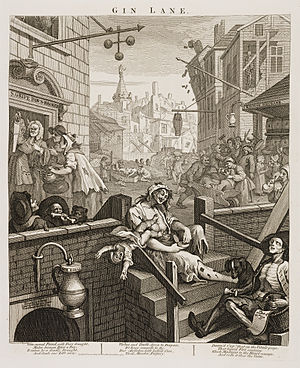
Fredmans epistlar / Oversigt
Bellmans digteriske snilde med sangene i Fredmans Epistlar er blevet sammenlignet med William Hogarths arbejde som maler, som her i Gin Lane, 1751
Fredmans epistlar er en samling på 82 digte sat til musik af Carl Michael Bellman, en fremtrædende person i 1700-tallets svenske visesang. Selv om samlingen først blev udgivet i 1790, blev den til over en periode på ca. tyve år fra 1768. En samling på 65 sange uden sammenhængende tema blev udgivet 1791 som Fredmans sånger.